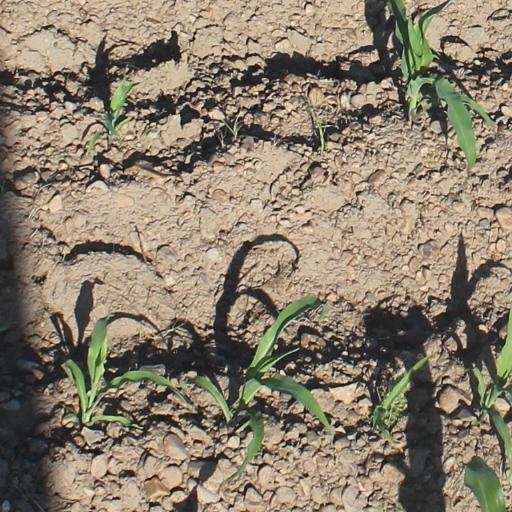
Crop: maize; corn